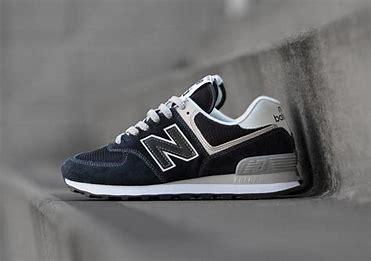
Brand: New
Model: Balance New Balance 574